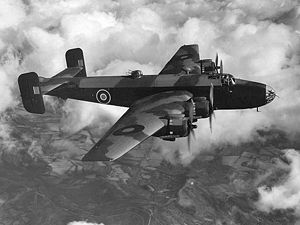
Handley Page Halifax
Handley Page Halifax i luften
Halifax er et 4-motors engelsk bombefly, bygget af Handley Page.